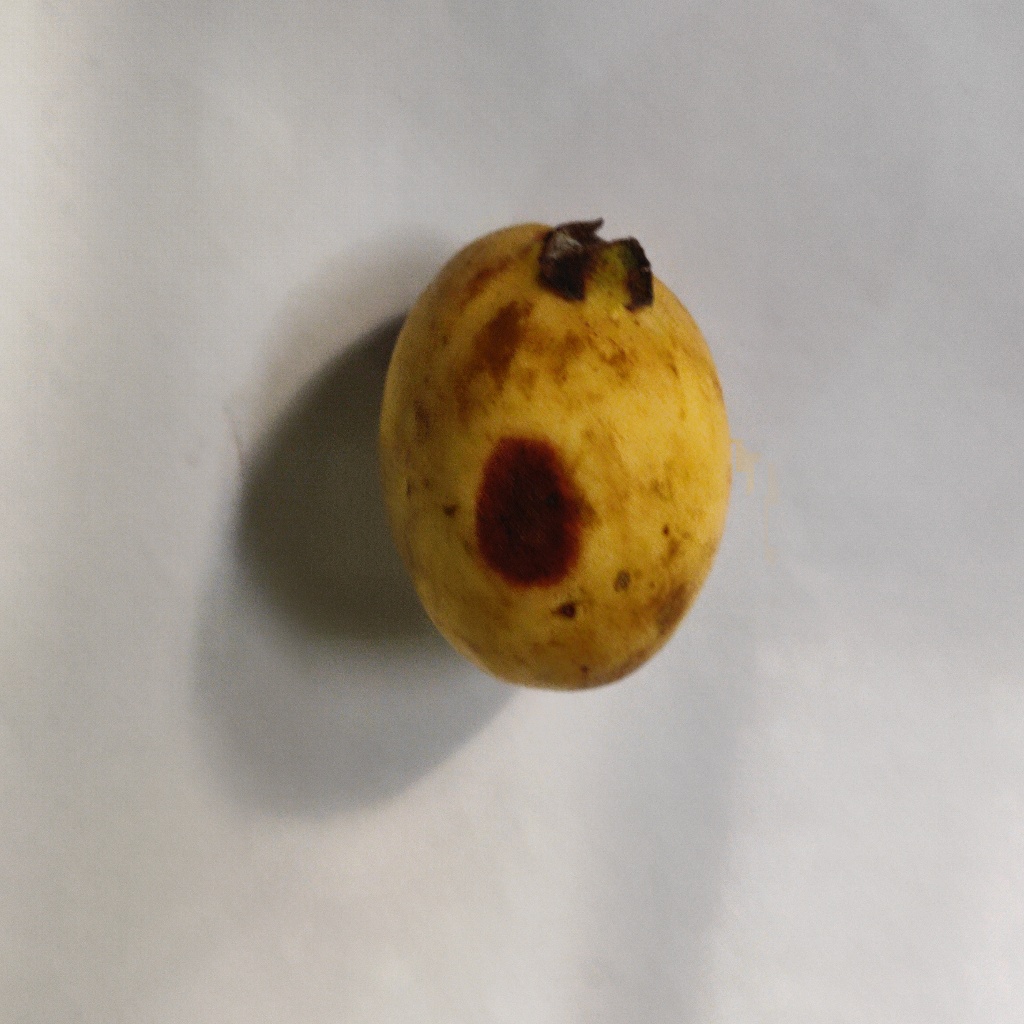
Crop: guava
Quality class: Defect